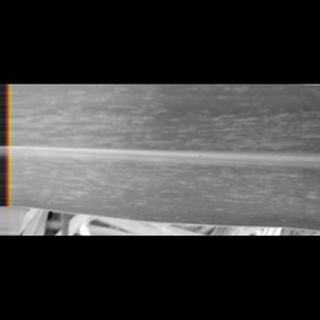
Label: sugarcane_mosaic